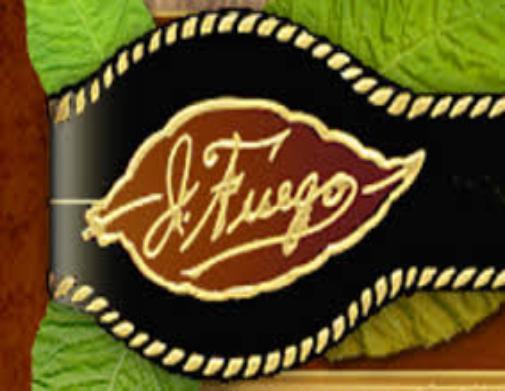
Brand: J Fuego
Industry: Necessities